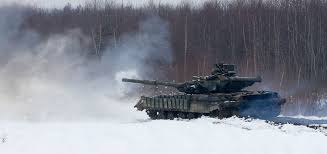
Label: Tank